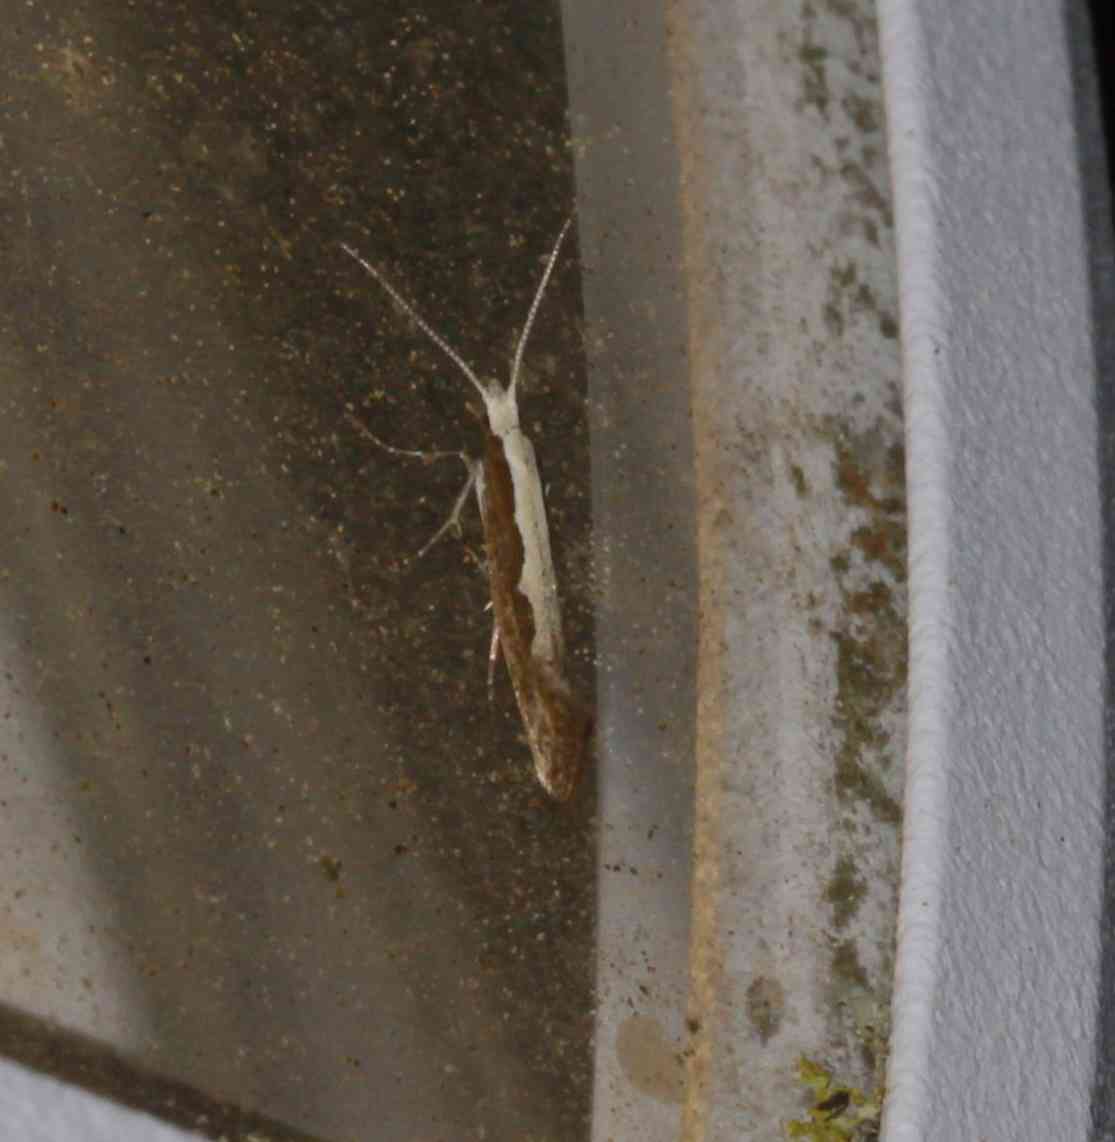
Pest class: diamondback_moth